Fort Albert

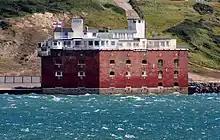
The fort as seen from Hurst Castle

The fort is in private ownership and has been converted into private flats. There is no public access, not even to the cliff tops which overlook it. It is most easily viewed from the sea, or from Hurst Castle. The battery above is part of a chalet estate at Brambles Chine.